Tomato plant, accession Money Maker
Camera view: bottom (45 deg); turntable rotation: 120 degrees
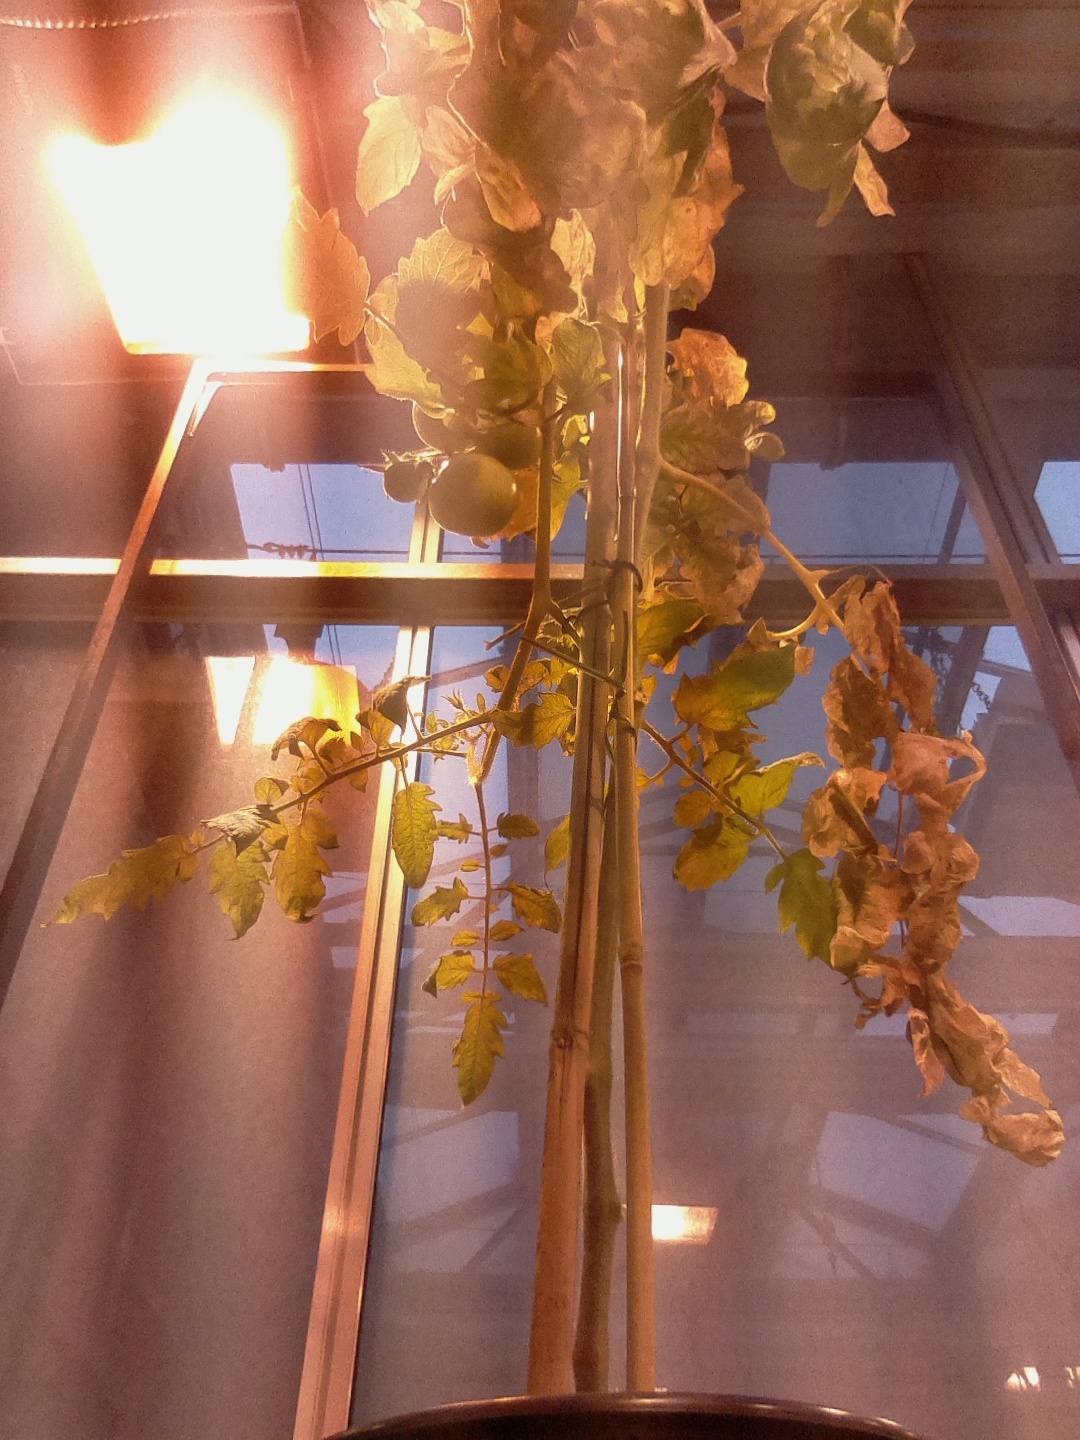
BBCH growth stage 83: 30%-40% of fruits show typical fully ripe color